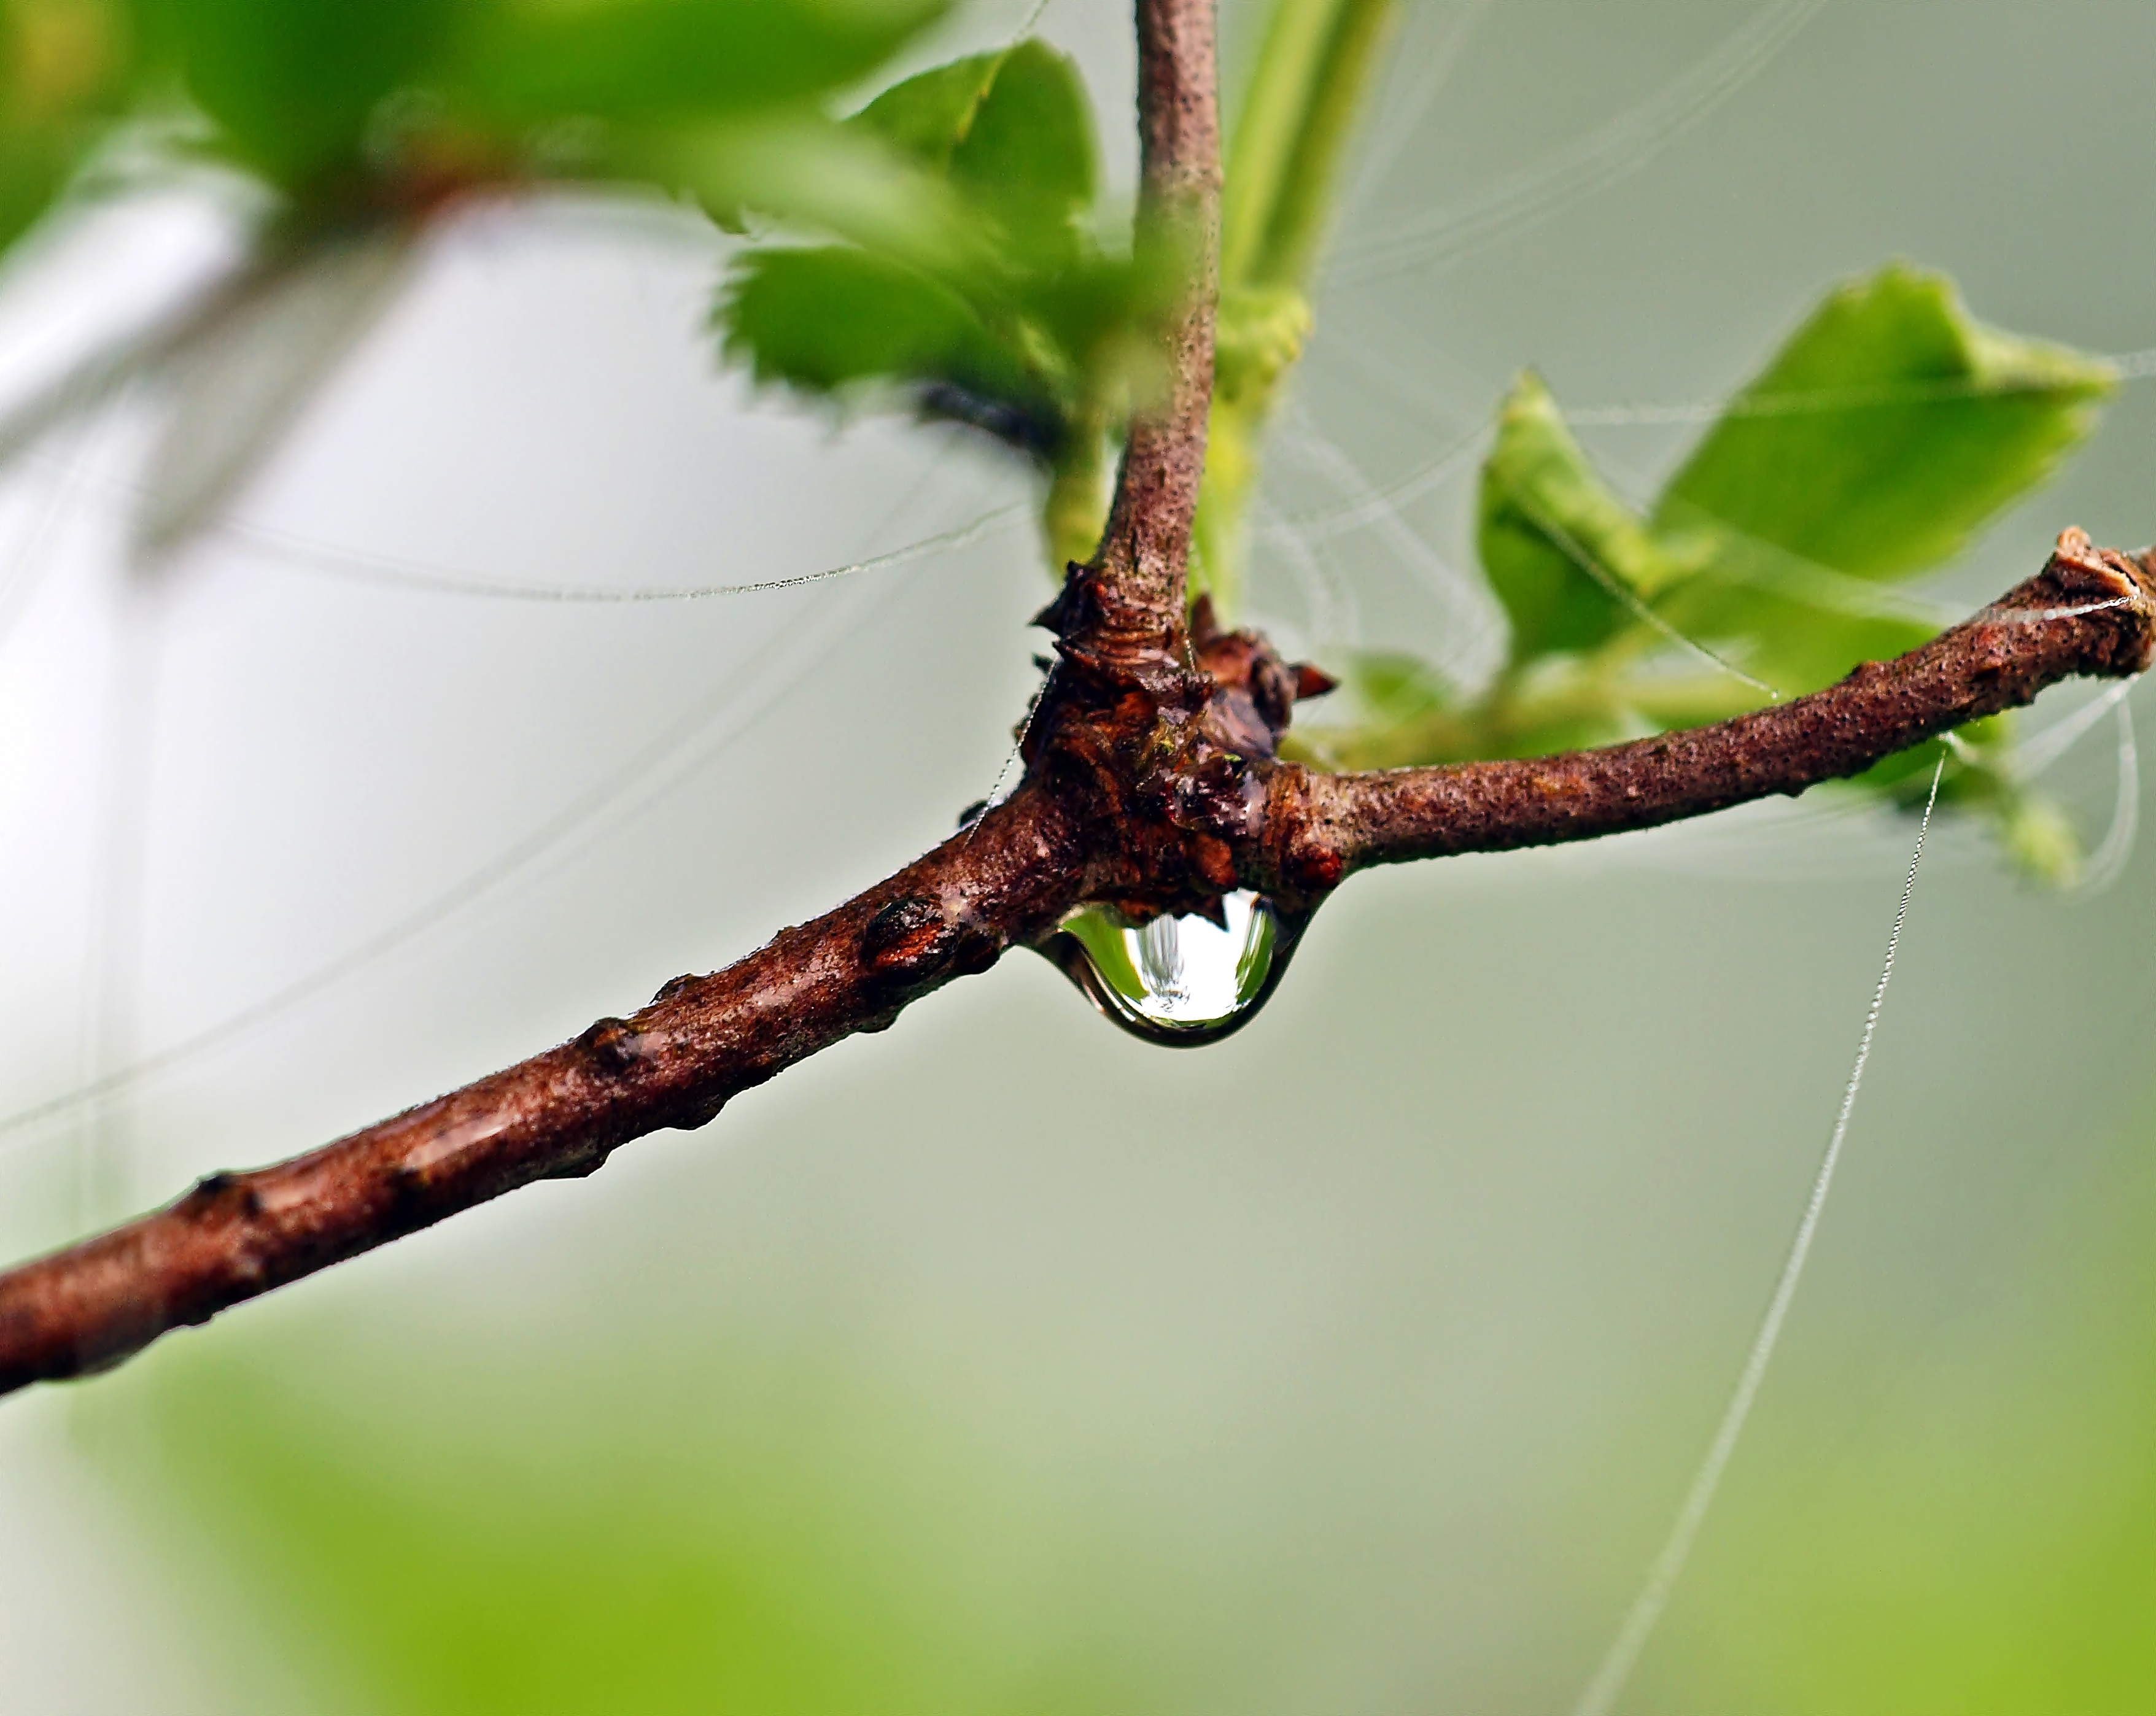
tree, nature, branch, plant, leaf, flower, live, green, produce, flora, twig, close up, bud, macro photography, plant stem, thorns spines and prickles